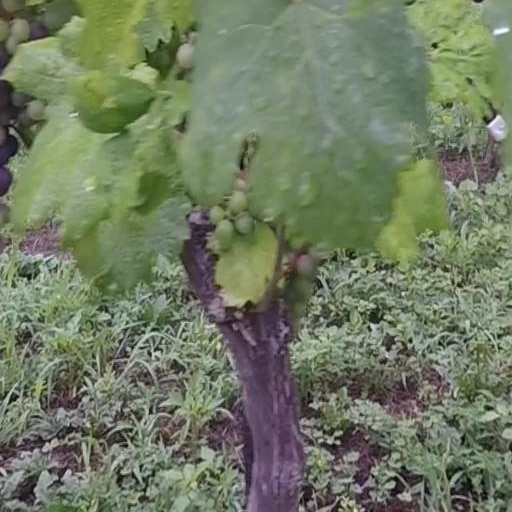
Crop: grape